Imagawa-Kappa Station

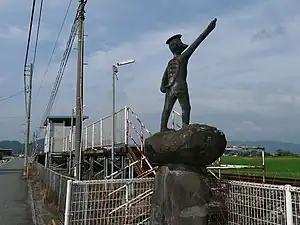
Statue of a "kappa" near the station entrance

is a passenger railway station located in the city of Yukuhashi, Fukuoka Prefecture, Japan. It is operated by the third-sector railway operator Heisei Chikuhō Railway. On 1 April 2009, the Yukuhashi branch of a Yamaguchi-based insurance agency, , acquired naming rights to the station. Therefore, the station is alternatively known as .